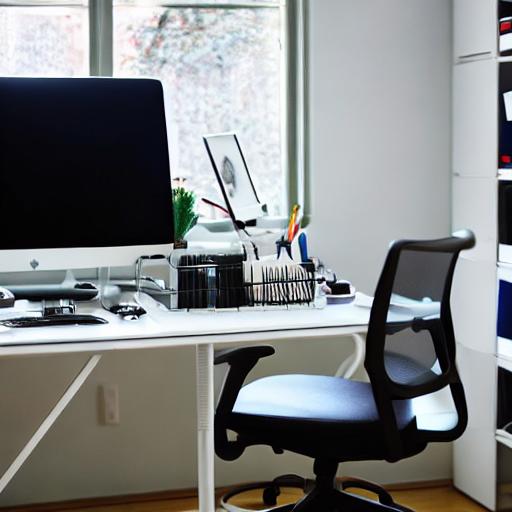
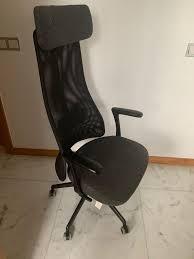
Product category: items_chair
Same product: no